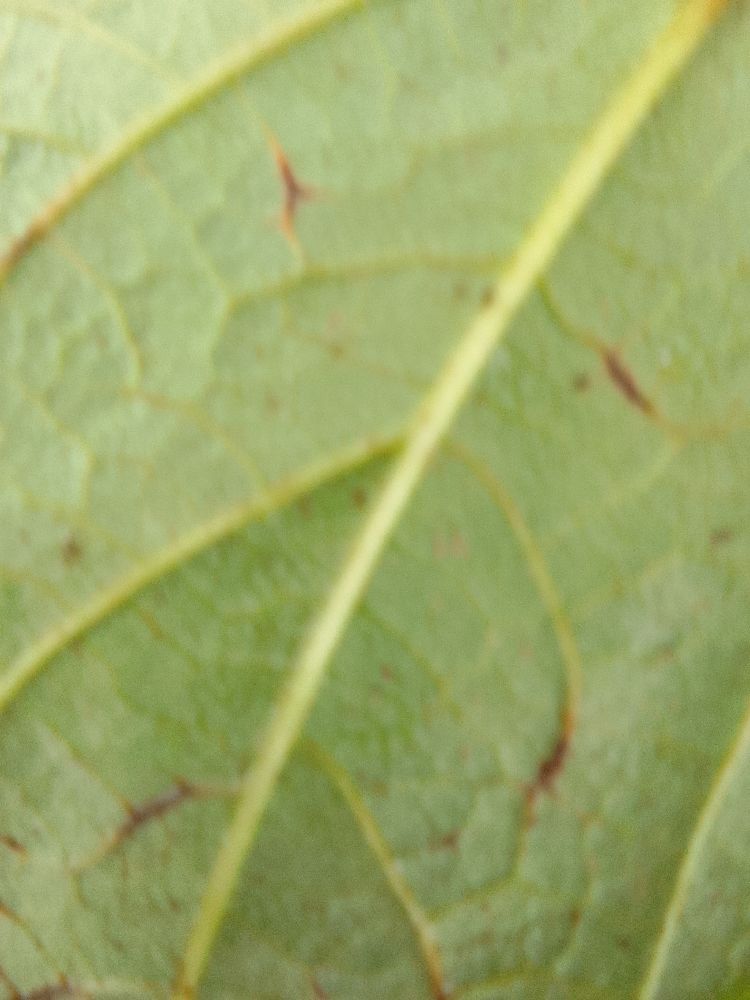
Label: anthracnose